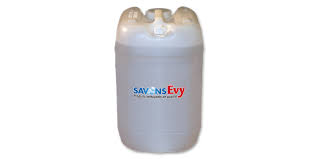
Waste category: plastic